Jialing River

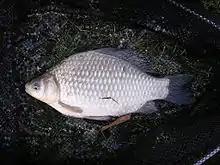
Carassius auratus

The Han and Jialing basins were the heartland of the ancient state of Ba, whose major cities were located at the sites of their tributaries' confluences. The Jialing assumed greater importance when Chu expanded up the Han during the 5th and 4th centuries BC.